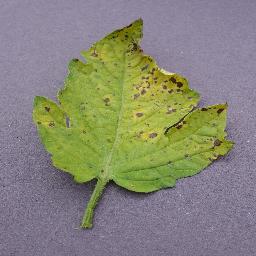
Label: Tomato___Septoria_leaf_spot